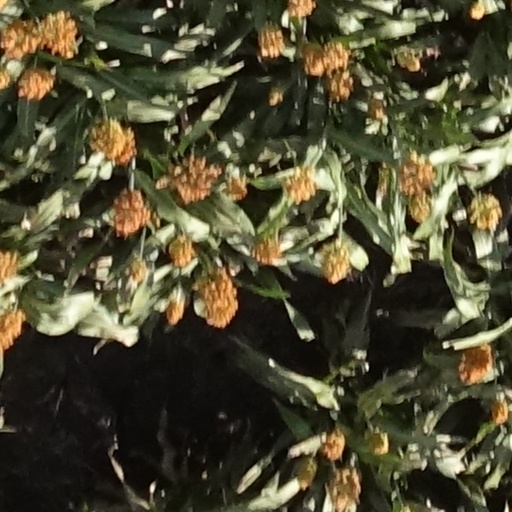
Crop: sorghum